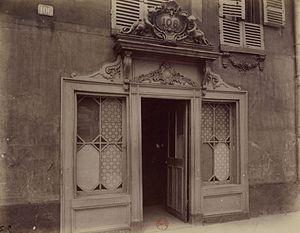
Maison close
Un lupanar, maison close, ou bordel, est un établissement offrant le service de prostituées.
L’avenue de Suffren est une avenue qui délimite les 7ᵉ et 15ᵉ arrondissements de Paris.